Murals of revolutionary Nicaragua

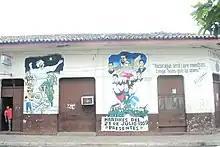
Revolutionary wall paintings in León, Nicaragua.

The murals express a wide range of themes regarding politics, the people and the undocumented history of the nation, such as: